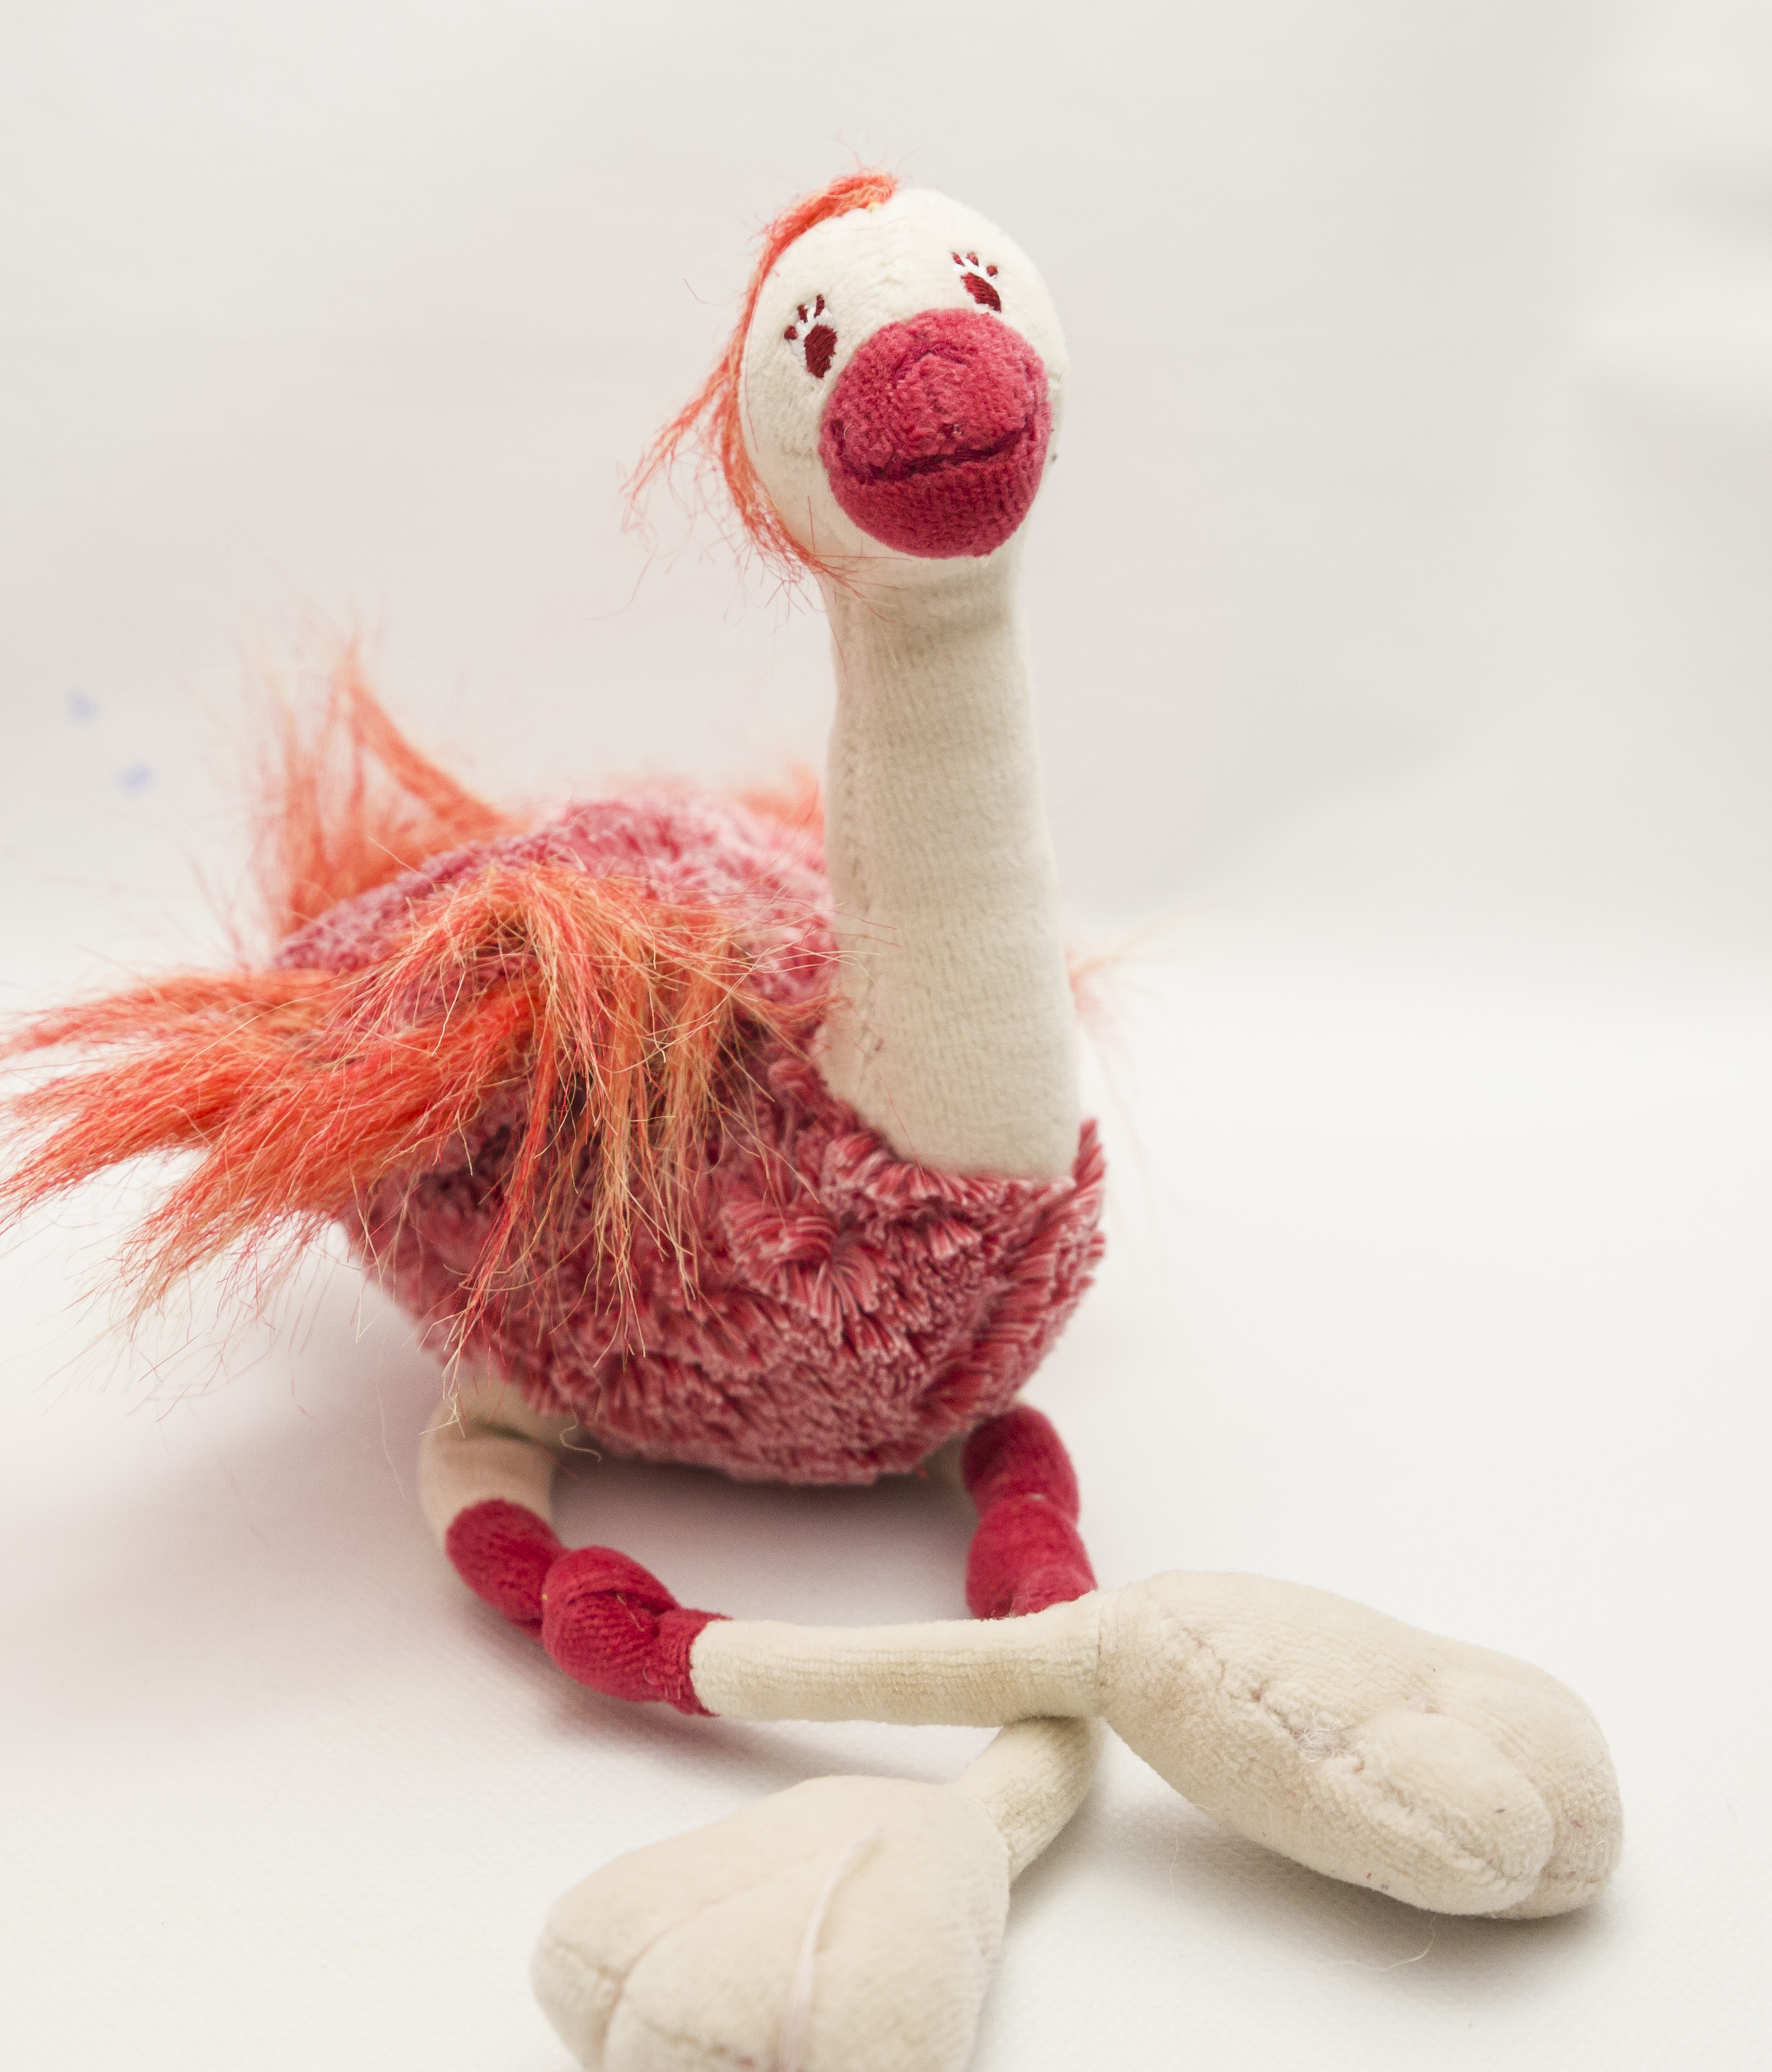
happy, kids, crazy, game, plush, home, stuffed toy, pink, bird, toy, baby toys, flamingo, wool, water bird, textile